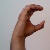
The image shows a hand gesture representing the letter 'C' in Indian Sign Language.